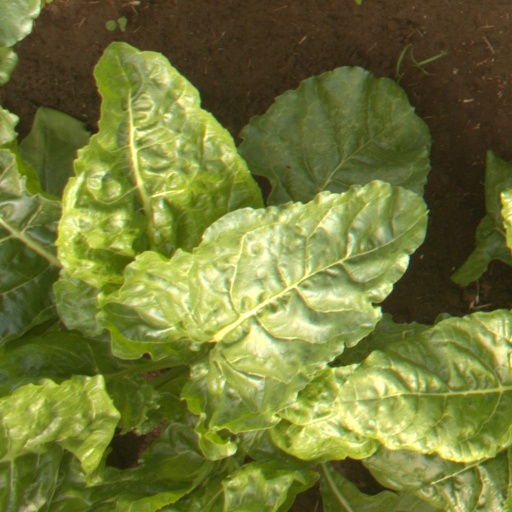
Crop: sugar beet